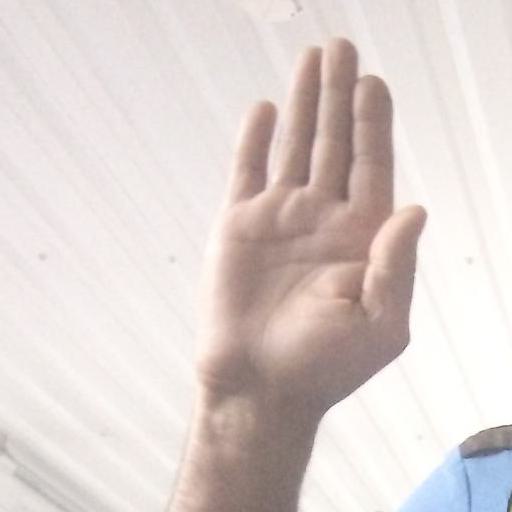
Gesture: stop